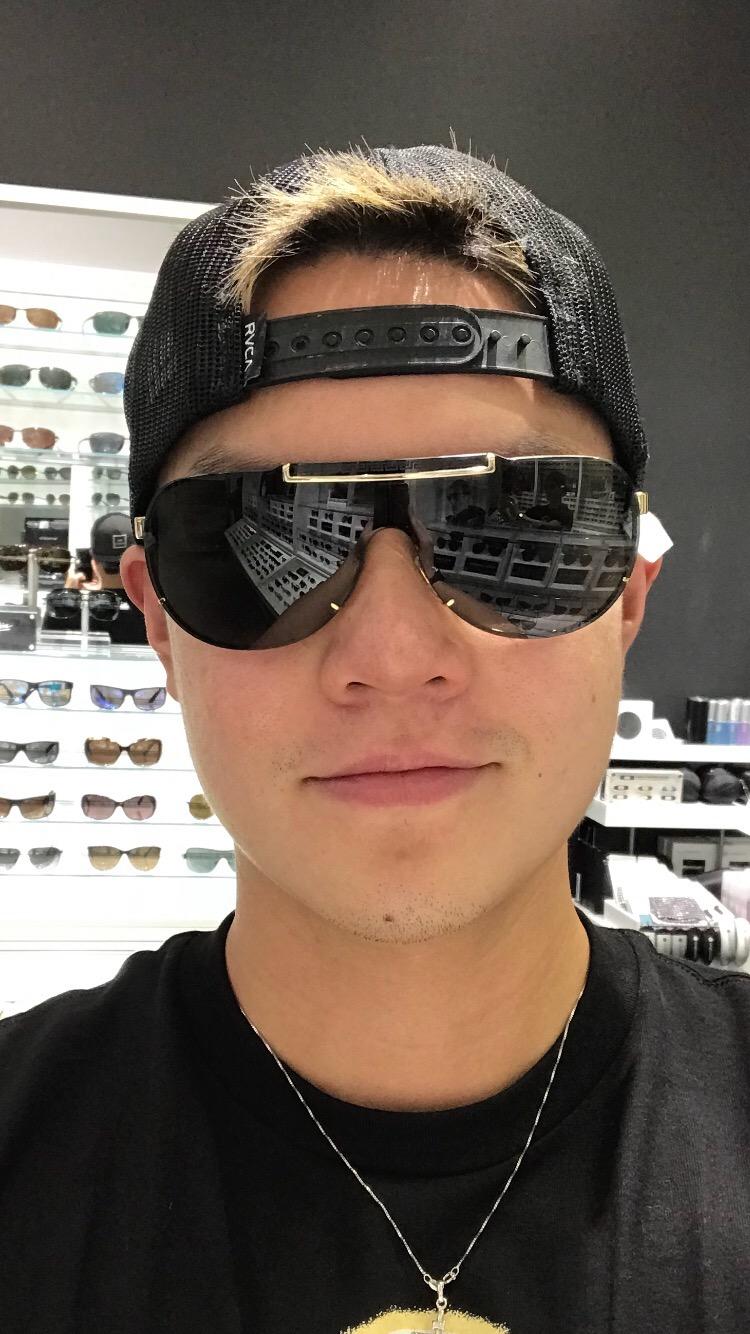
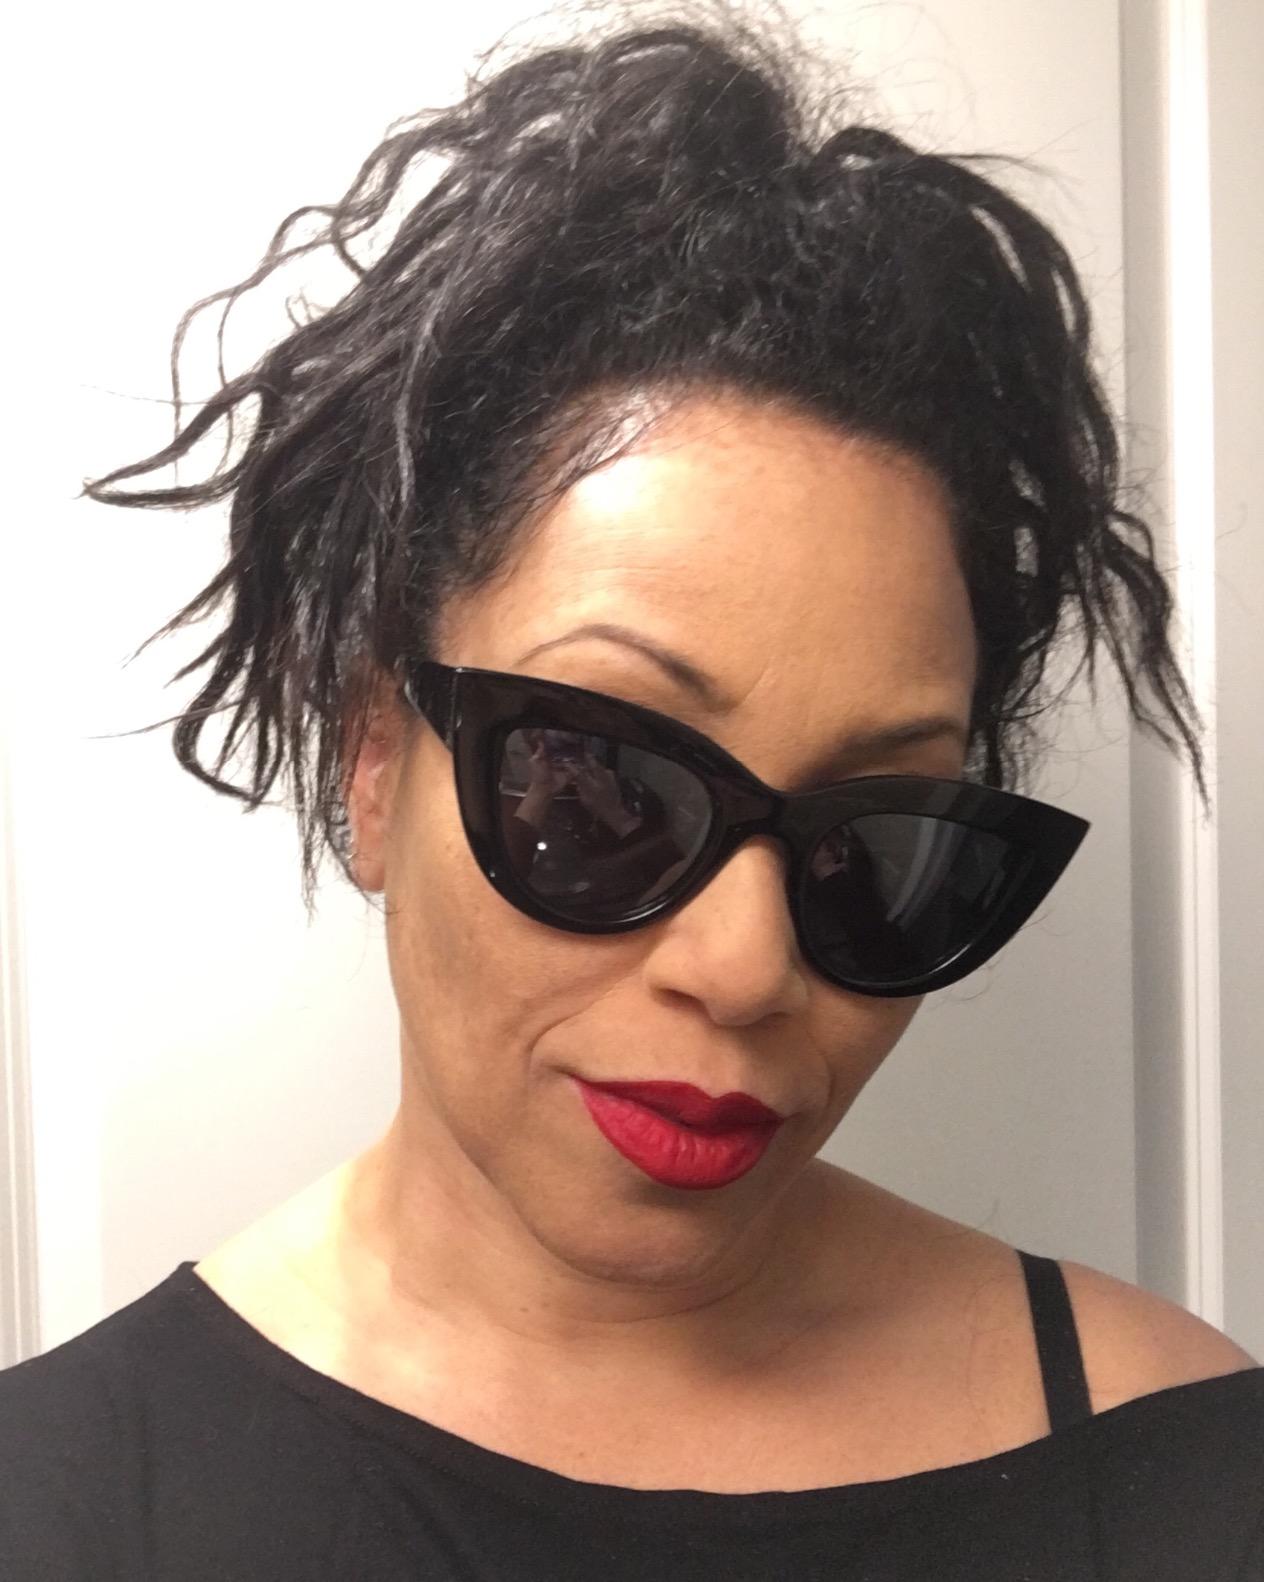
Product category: accessories_sunglasses
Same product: no